Ringway 3 (Hanoi)

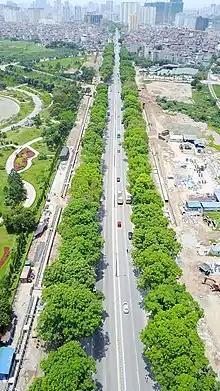

However, problems in land acquisition (including the controversial decision to cut down around 1,300 trees alongside Phạm Văn Đồng Blvd) had significantly delayed the project. The widening of Phạm Văn Đồng Blvd was completed around summer 2019, while some segments of the elevated portion started construction in late 2018. This section was finally opened to traffic in October 2020, completing Ringway 3 in central Hanoi.